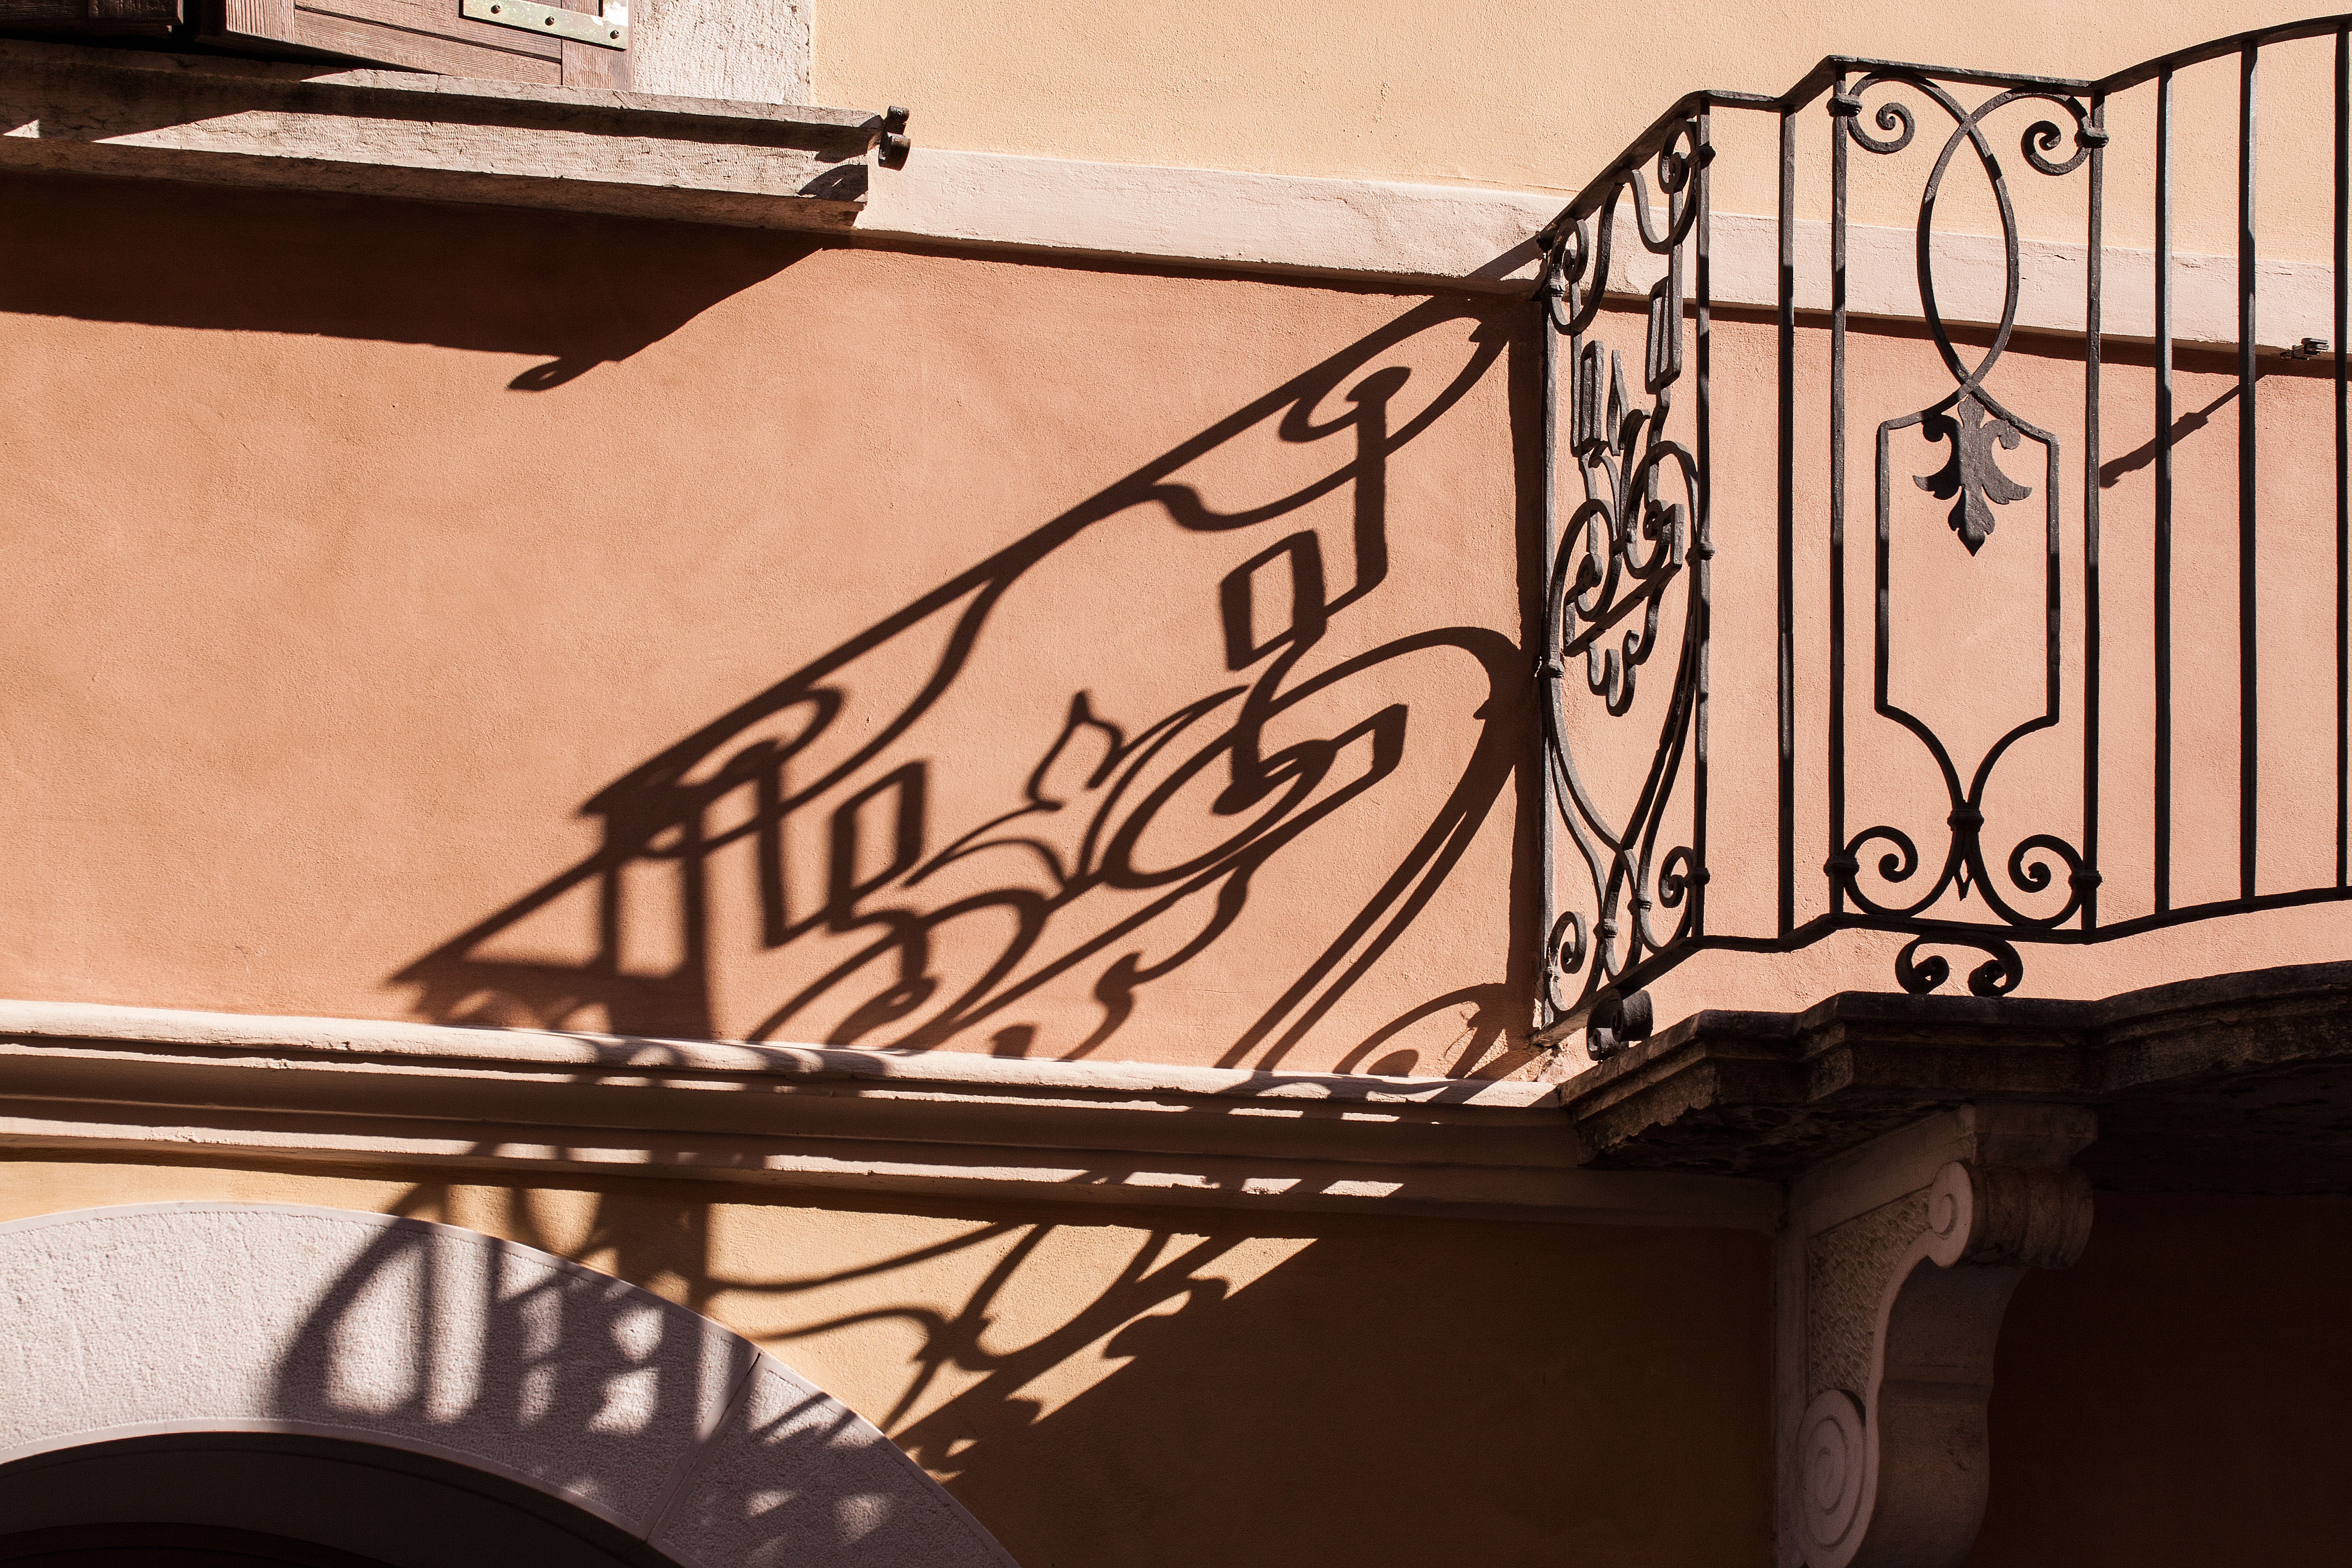
architecture, wood, window, glass, balcony, railing, mediterranean, metal, italy, material, ornament, handrail, structures, art, stairs, decorative, grid, iron, shape, wrought iron, curlicue, shadow play, parapet, style element, metal decorating, baluster